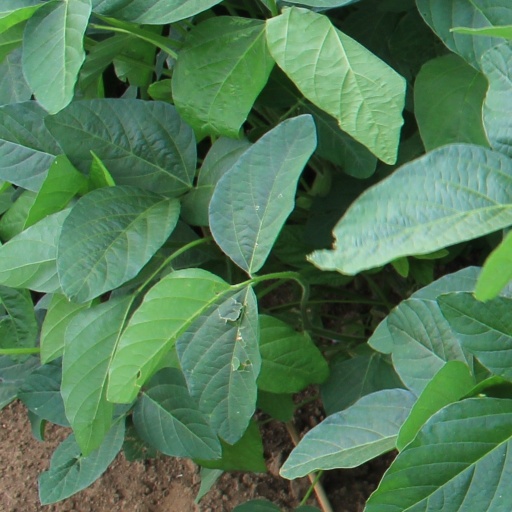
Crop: soybean